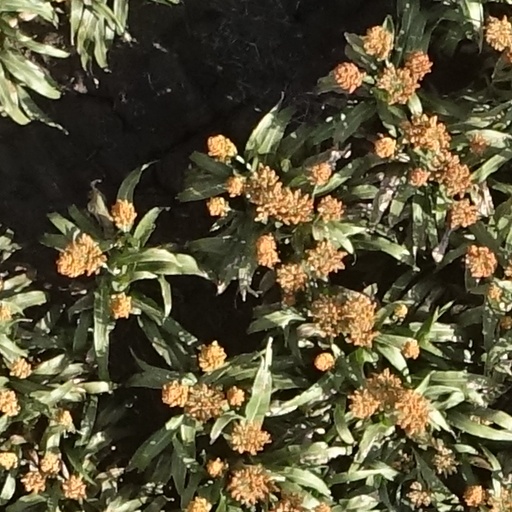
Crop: sorghum